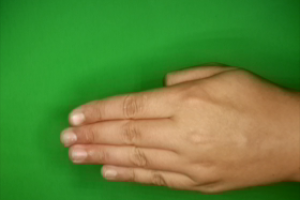
Label: paper